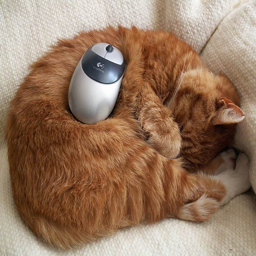
An orange cat sleeping on a couch with a mouse on top of it.
Orange and white cat laying in a ball with a mouse on top.
a close up of a cat laying on a couch with a computer mouse
A computer mouse on top of the cat.
A cat that is laying down with a mouse on top of it.